Saaroa language

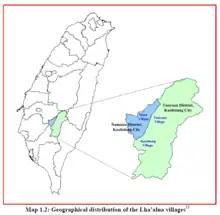
Map indicates the location where the language is still spoken

With fewer than 10 native speakers and an ethnic population of 400 people, Saaroa is considered critically endangered. Even among native speakers of the language, they use primarily Mandarin or Bunun in their daily lives. There is no longer an active speech community for Saaroa.